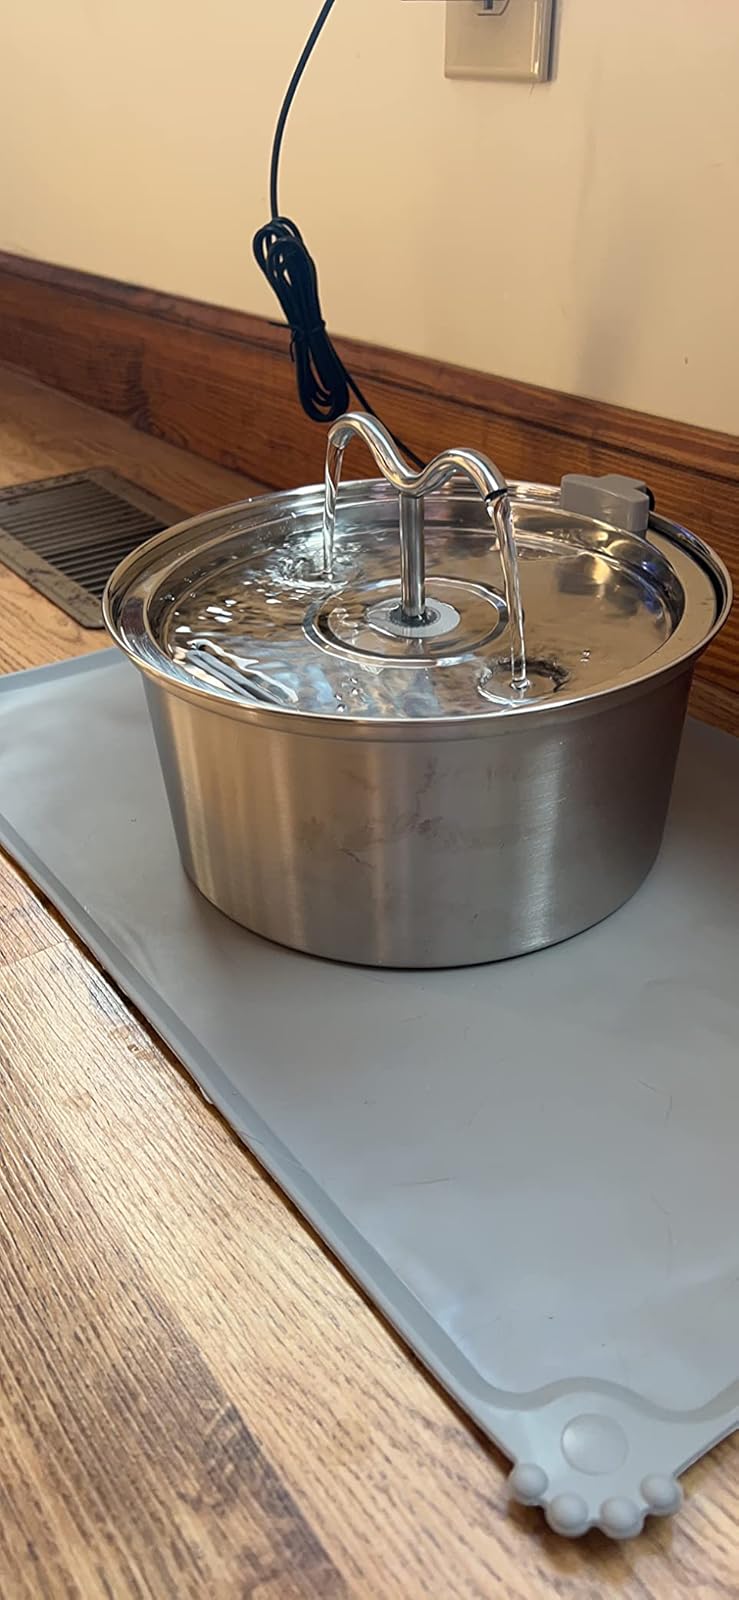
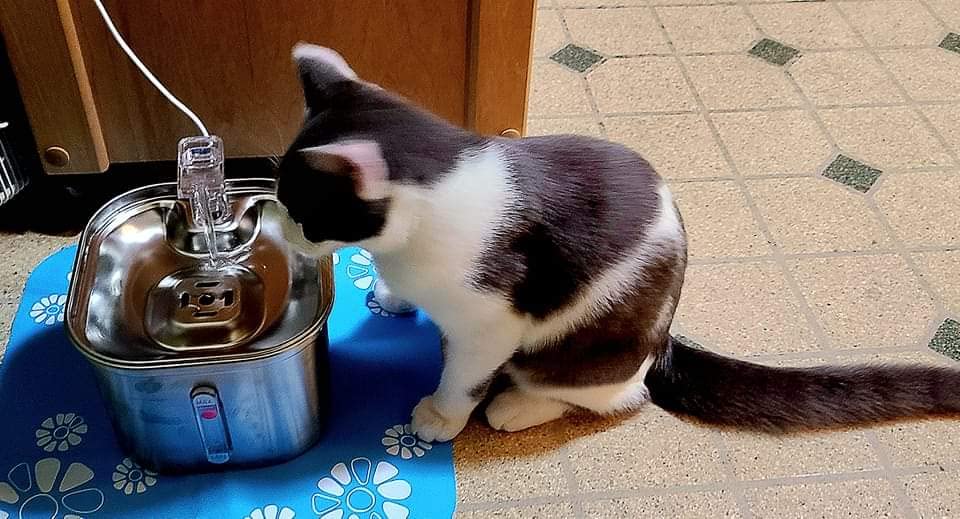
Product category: items_bowl
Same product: no